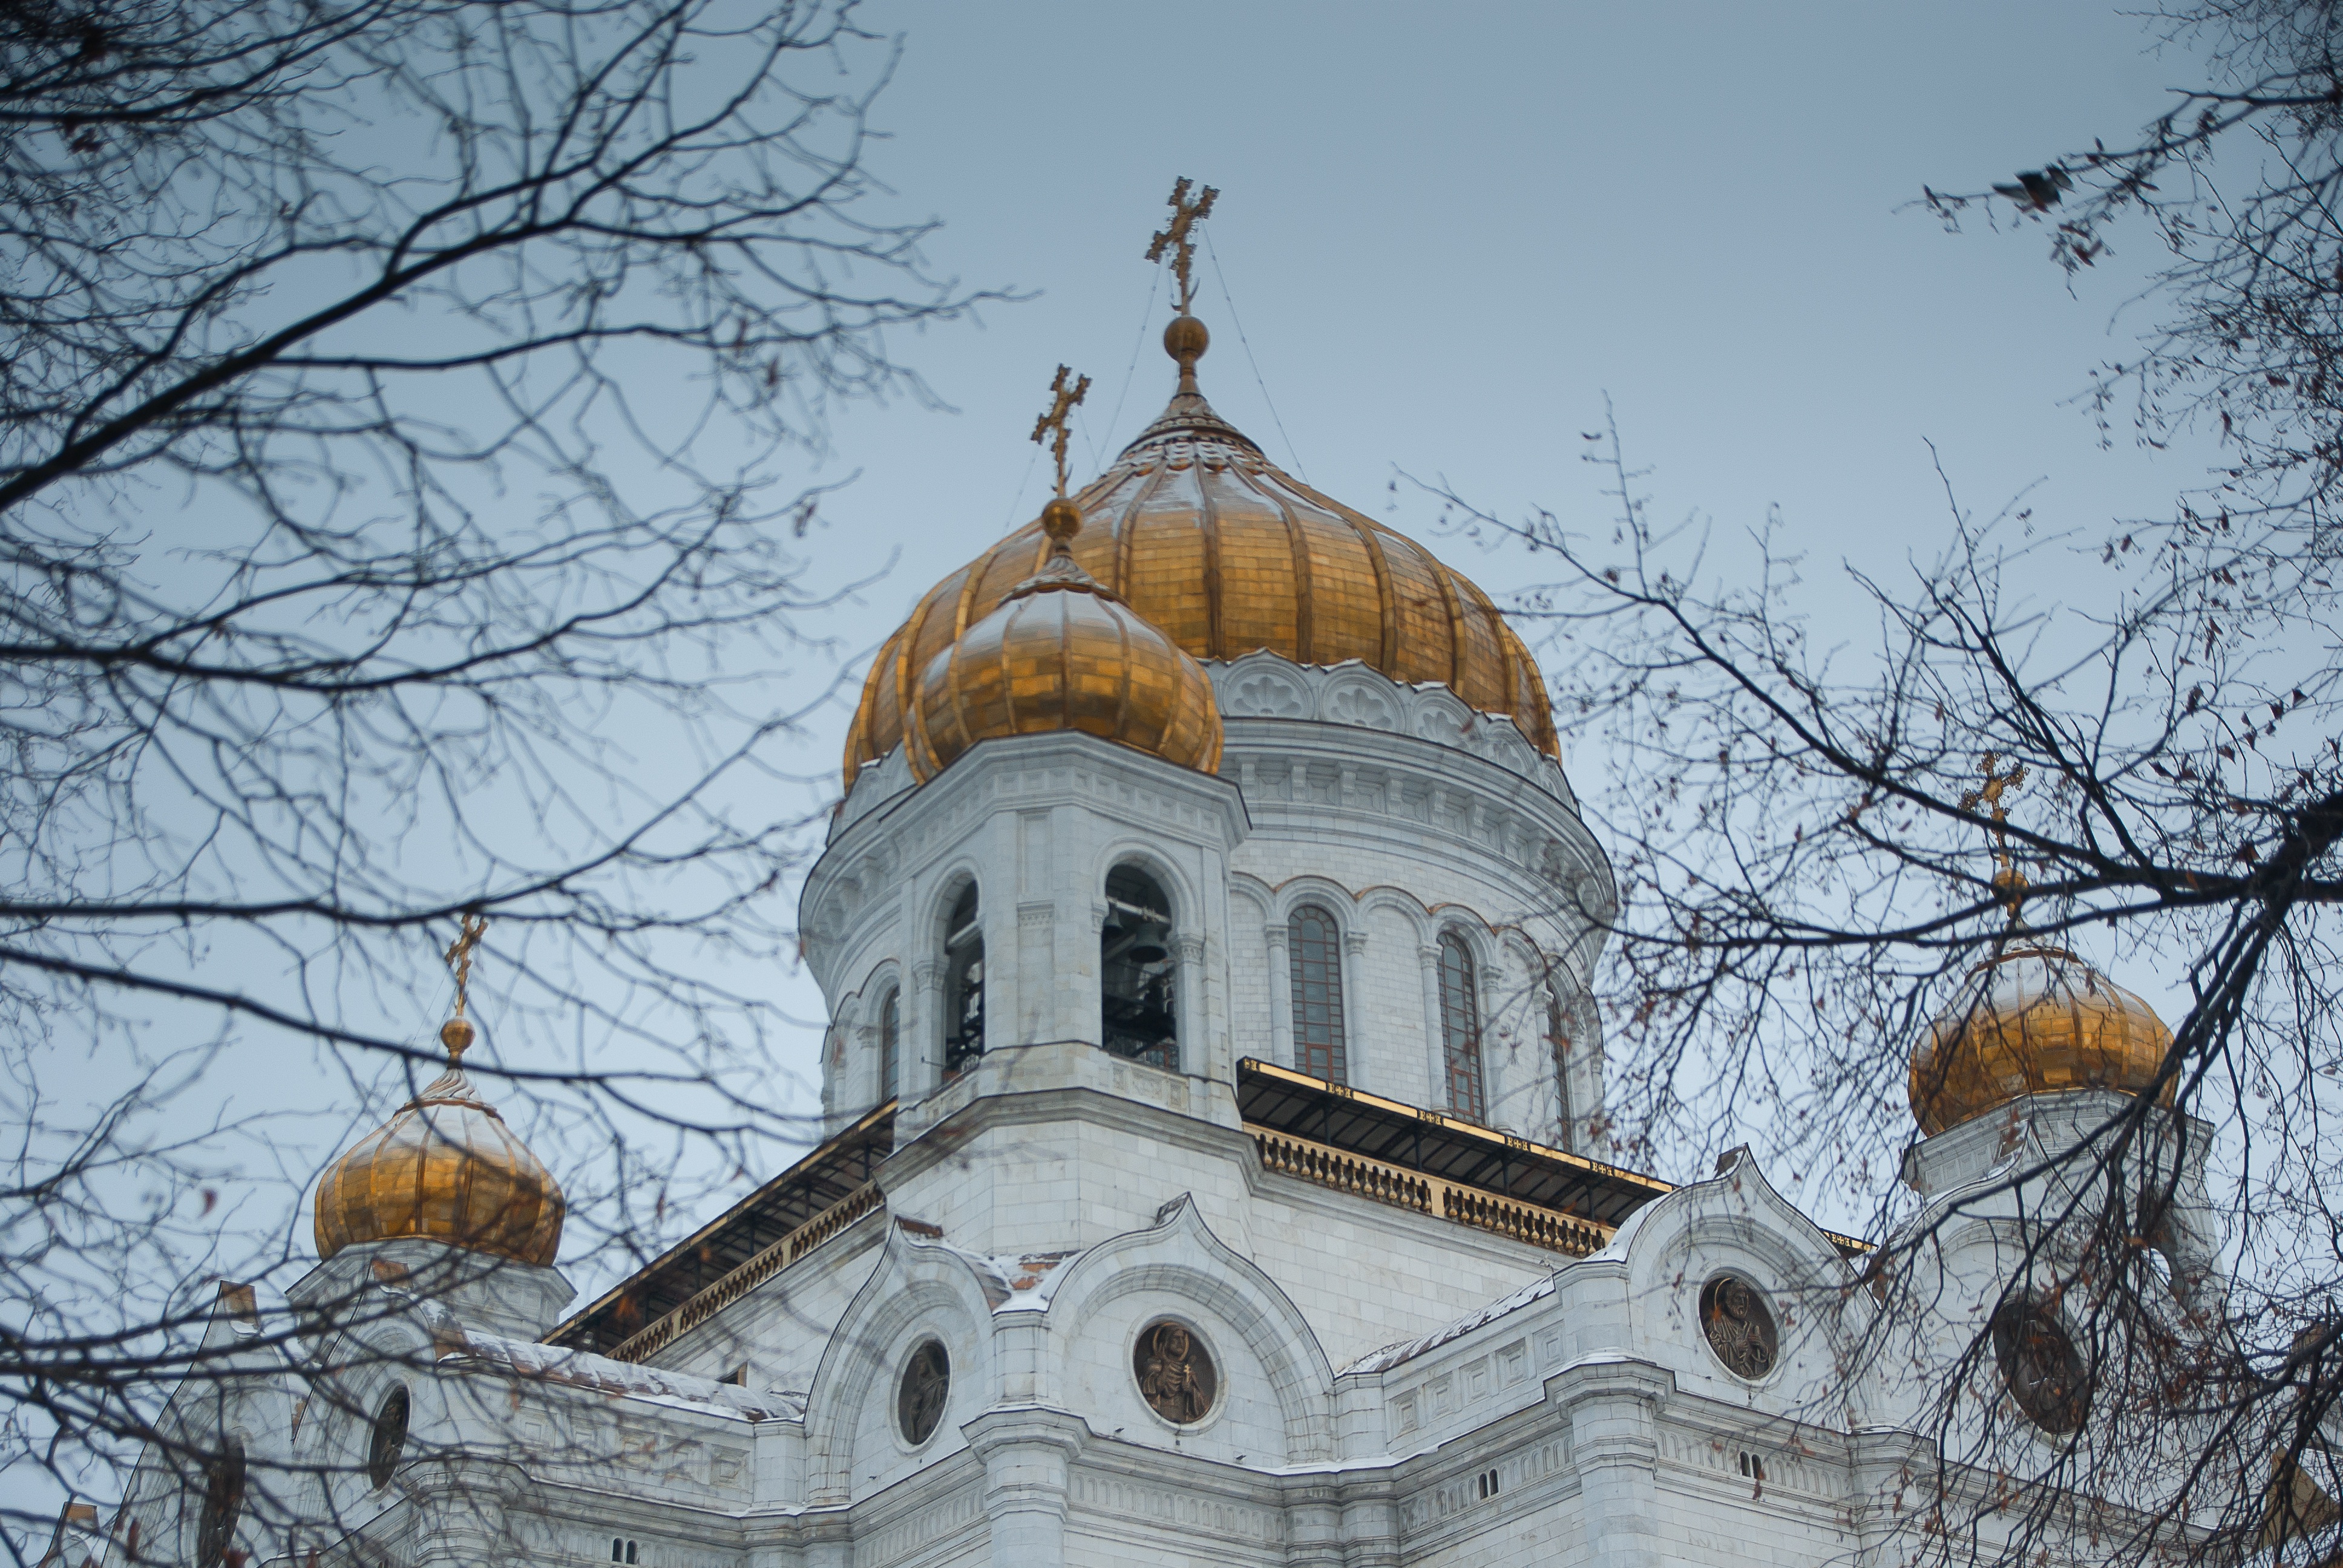
snow, winter, building, church, cathedral, chapel, place of worship, monastery, synagogue, moscow, orthodox, dome, cupolas